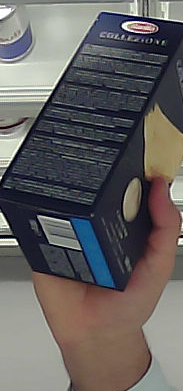
Product: barilla_lasagne